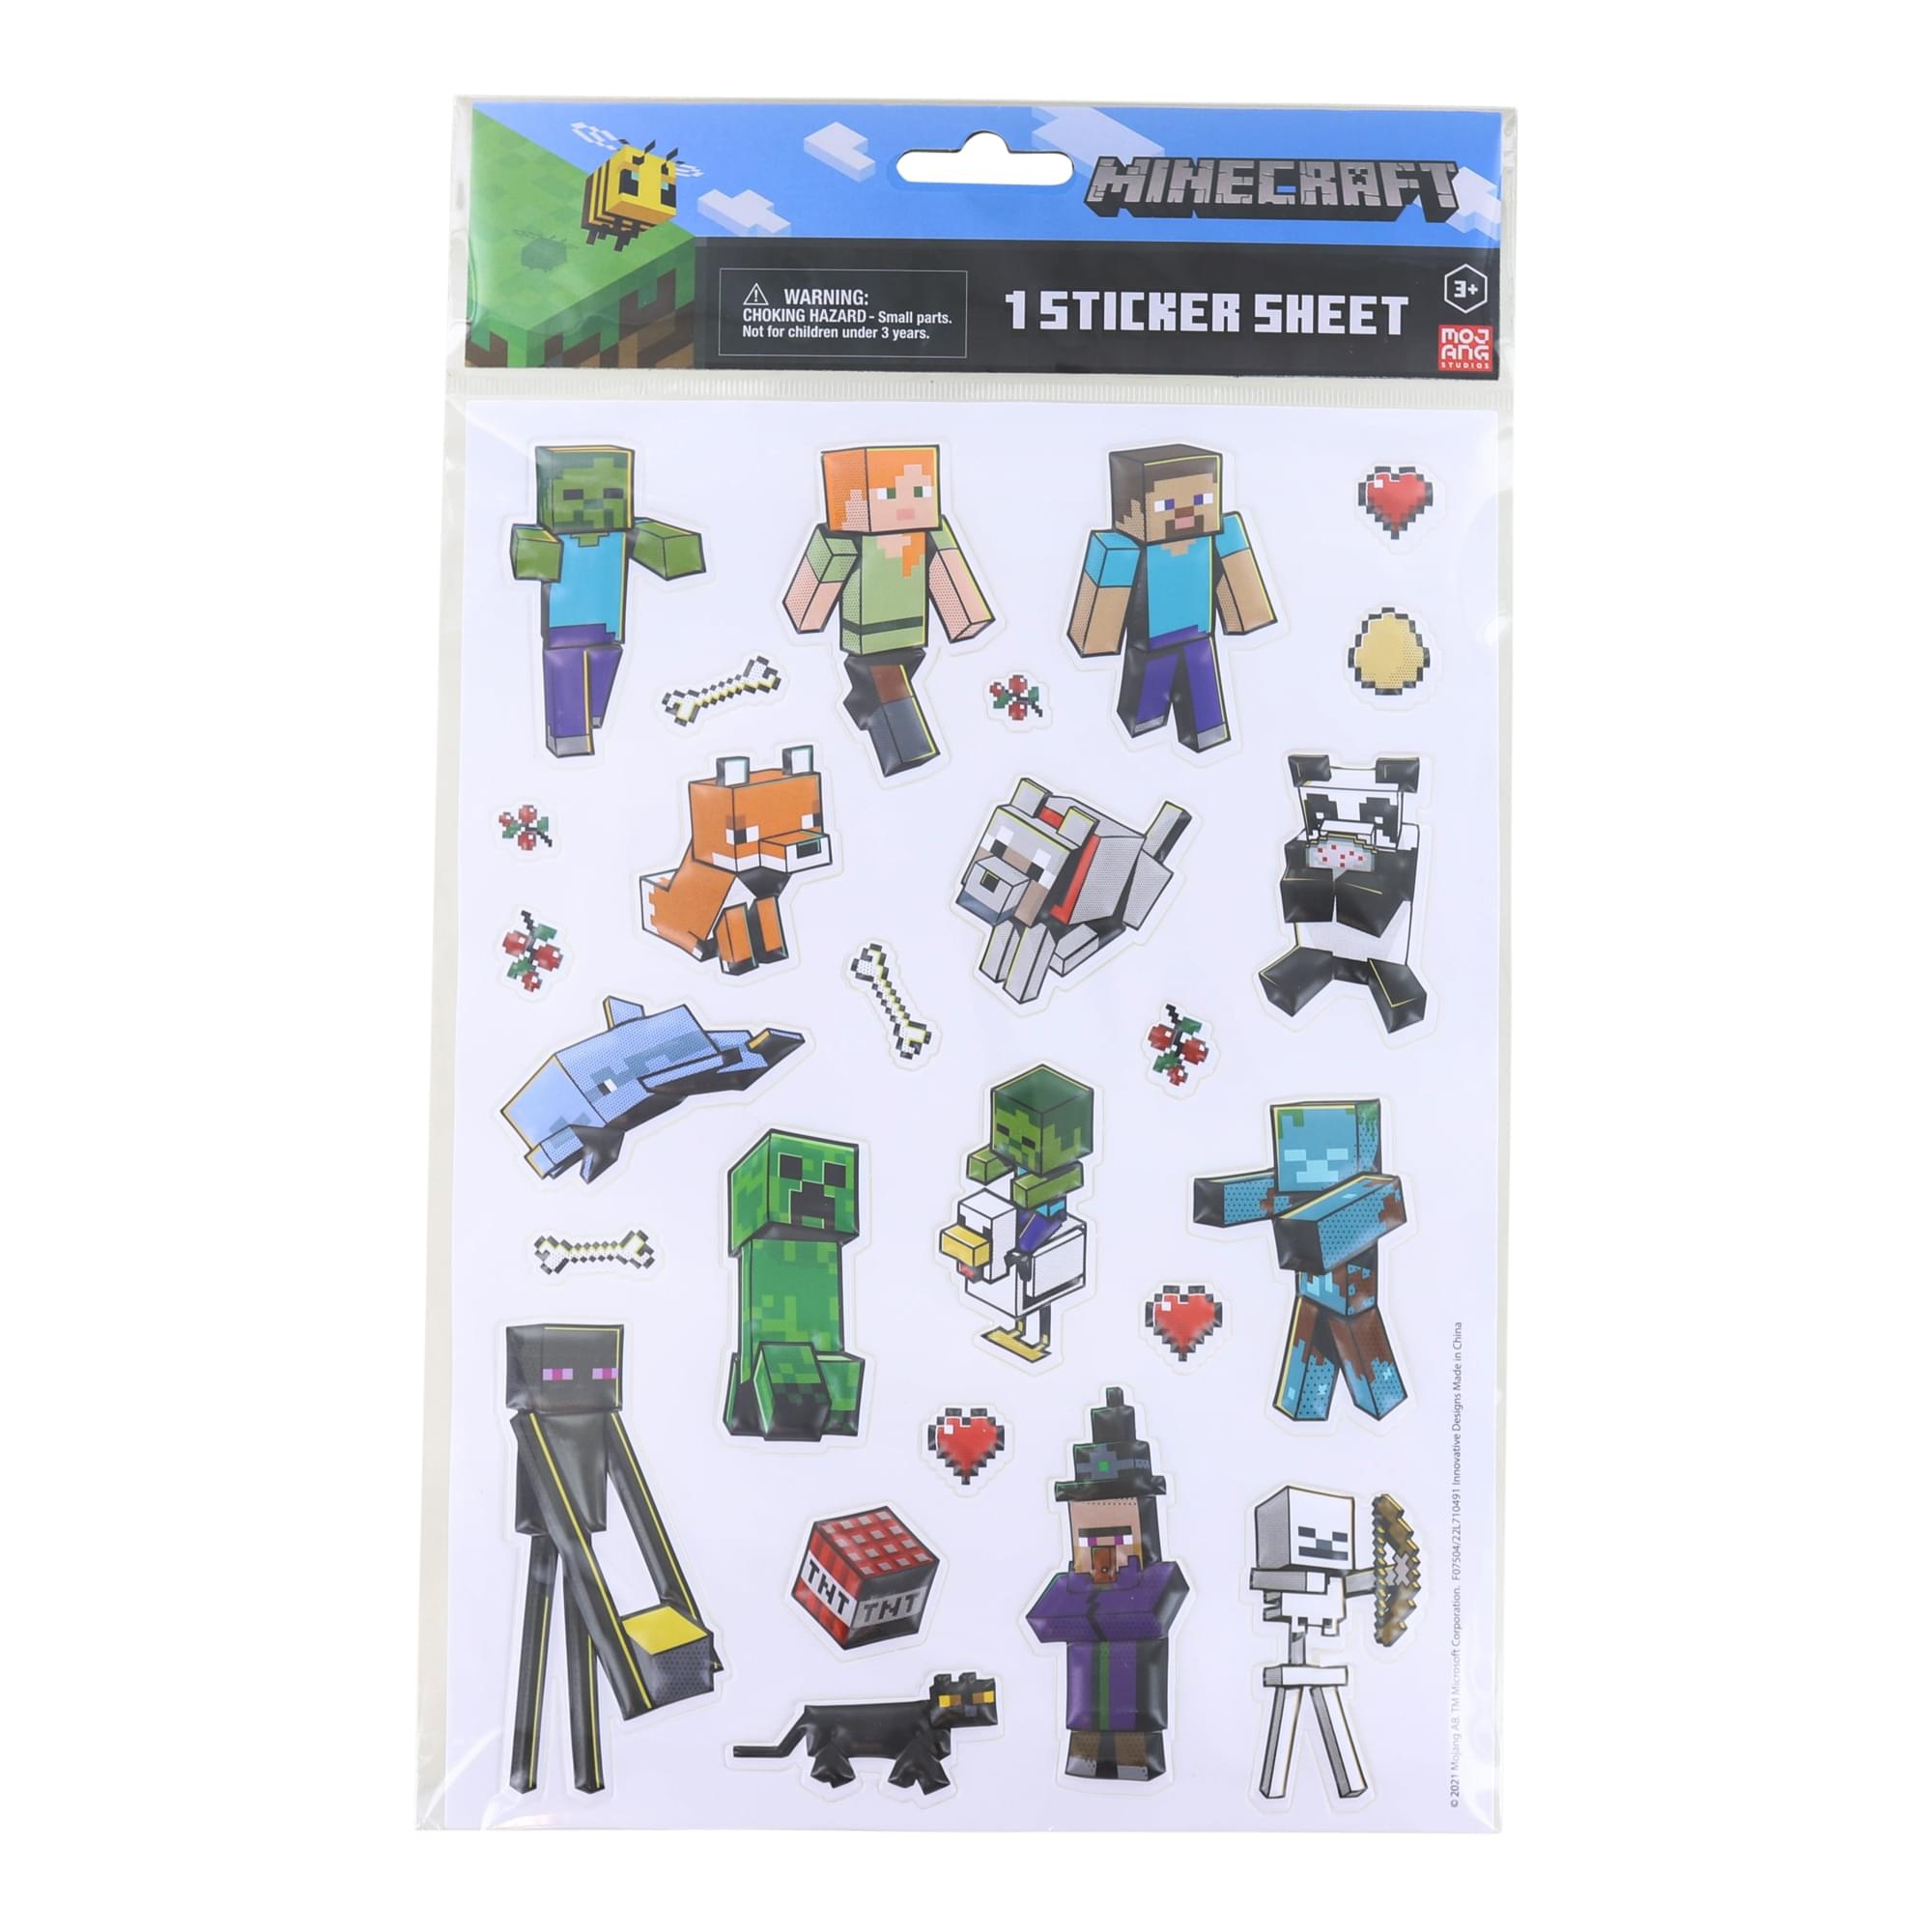
Minecraft Raised 3D Stickers | One Sheet
Brand: Innovative Designs
Category: Arts & Entertainment > Hobbies & Creative Arts > Arts & Crafts > Art & Crafting Materials > Embellishments & Trims > Decorative Stickers > Puffy Decorative Stickers